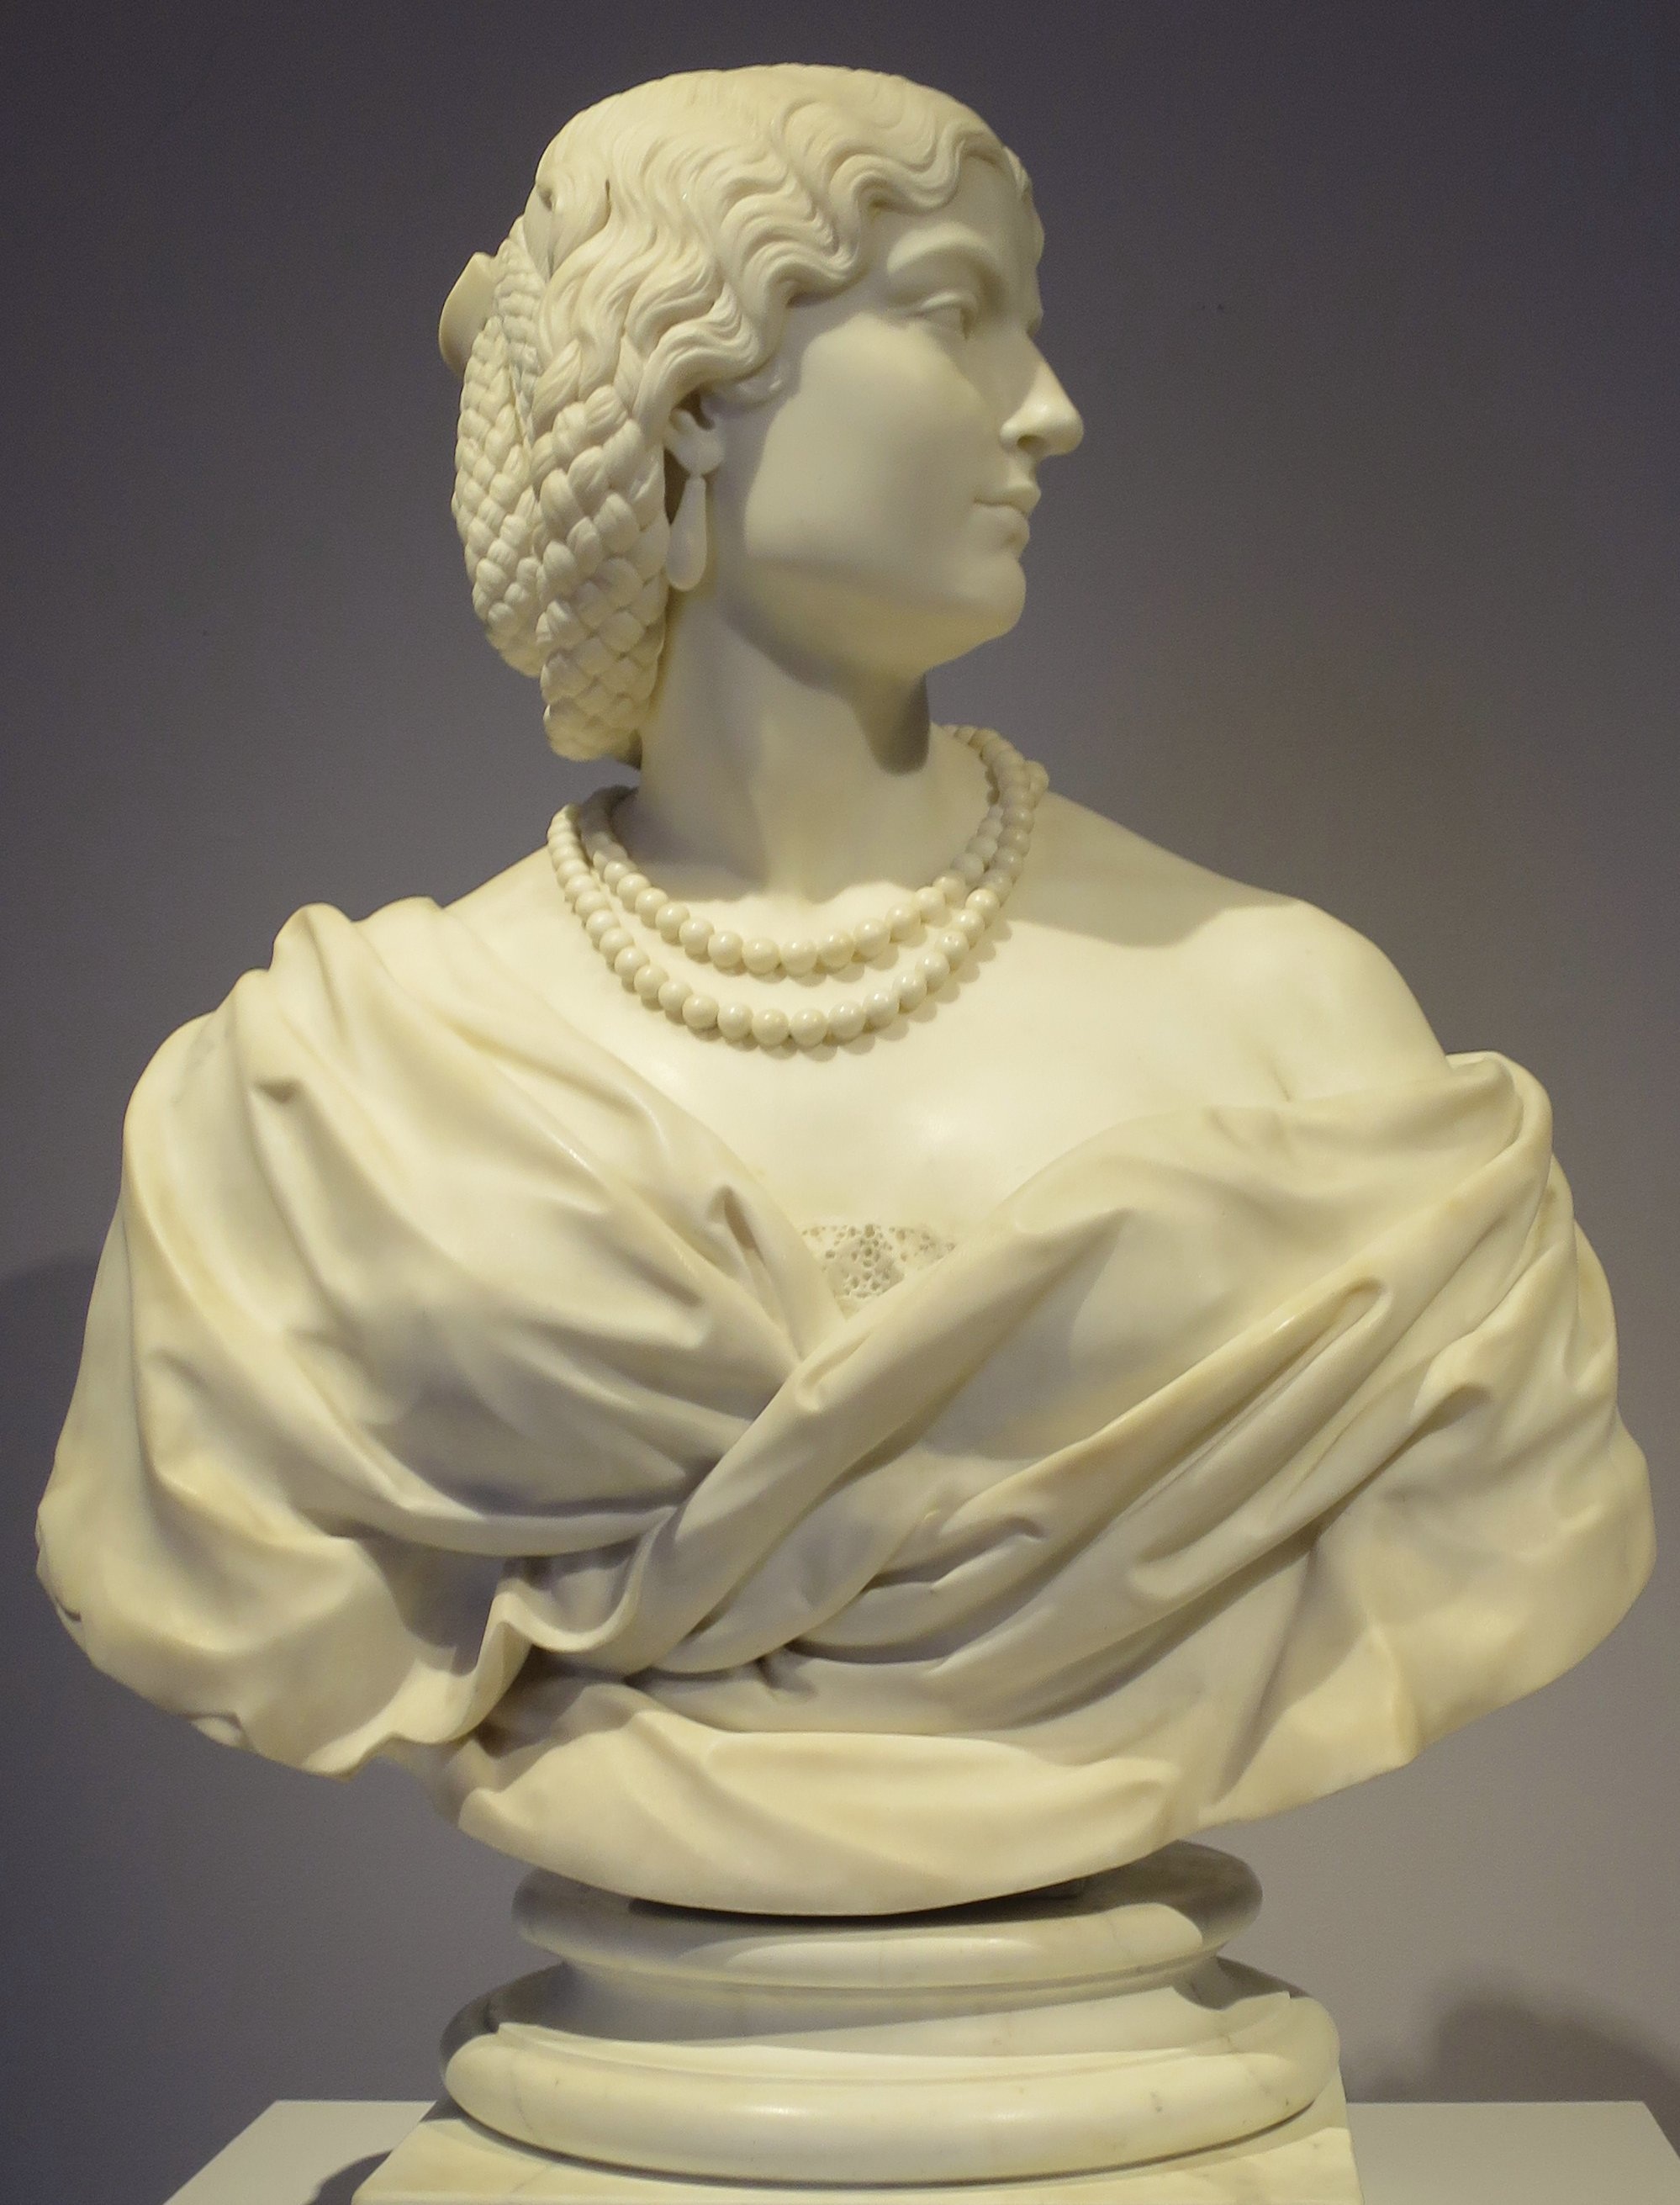
woman, white, monument, female, statue, young, artwork, sculpture, art, figurine, marble, sculptures, bust, charles, stone carving, sculpting, ancient history, nonbuilding structure, classical sculpture, cordier